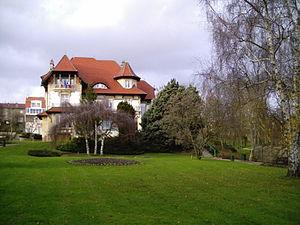
Laxou est une commune française située dans le département de Meurthe-et-Moselle, en région Grand Est.
Saint-Just Victor Péquart né à est un industriel, archéologue et préhistorien français. Il a partagé ses activités entre la Lorraine et divers chantiers de fouille, principalement en Bretagne et en Ariège. Il a également été un important collectionneur d'art, notamment de l'École de Nancy dont il fréquentait les artistes. À ce titre, il fut mécène de Jules Cayette et Jean Prouvé.